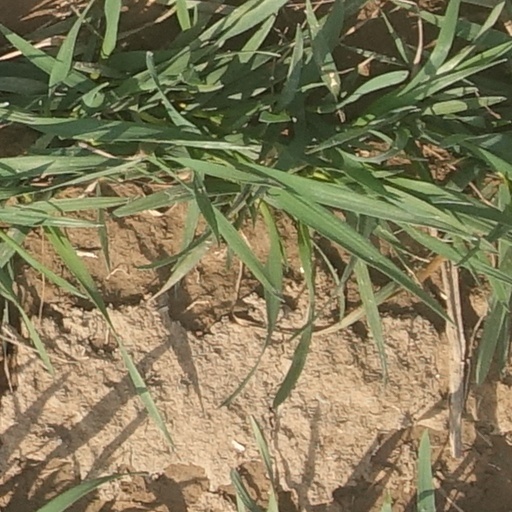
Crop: wheat